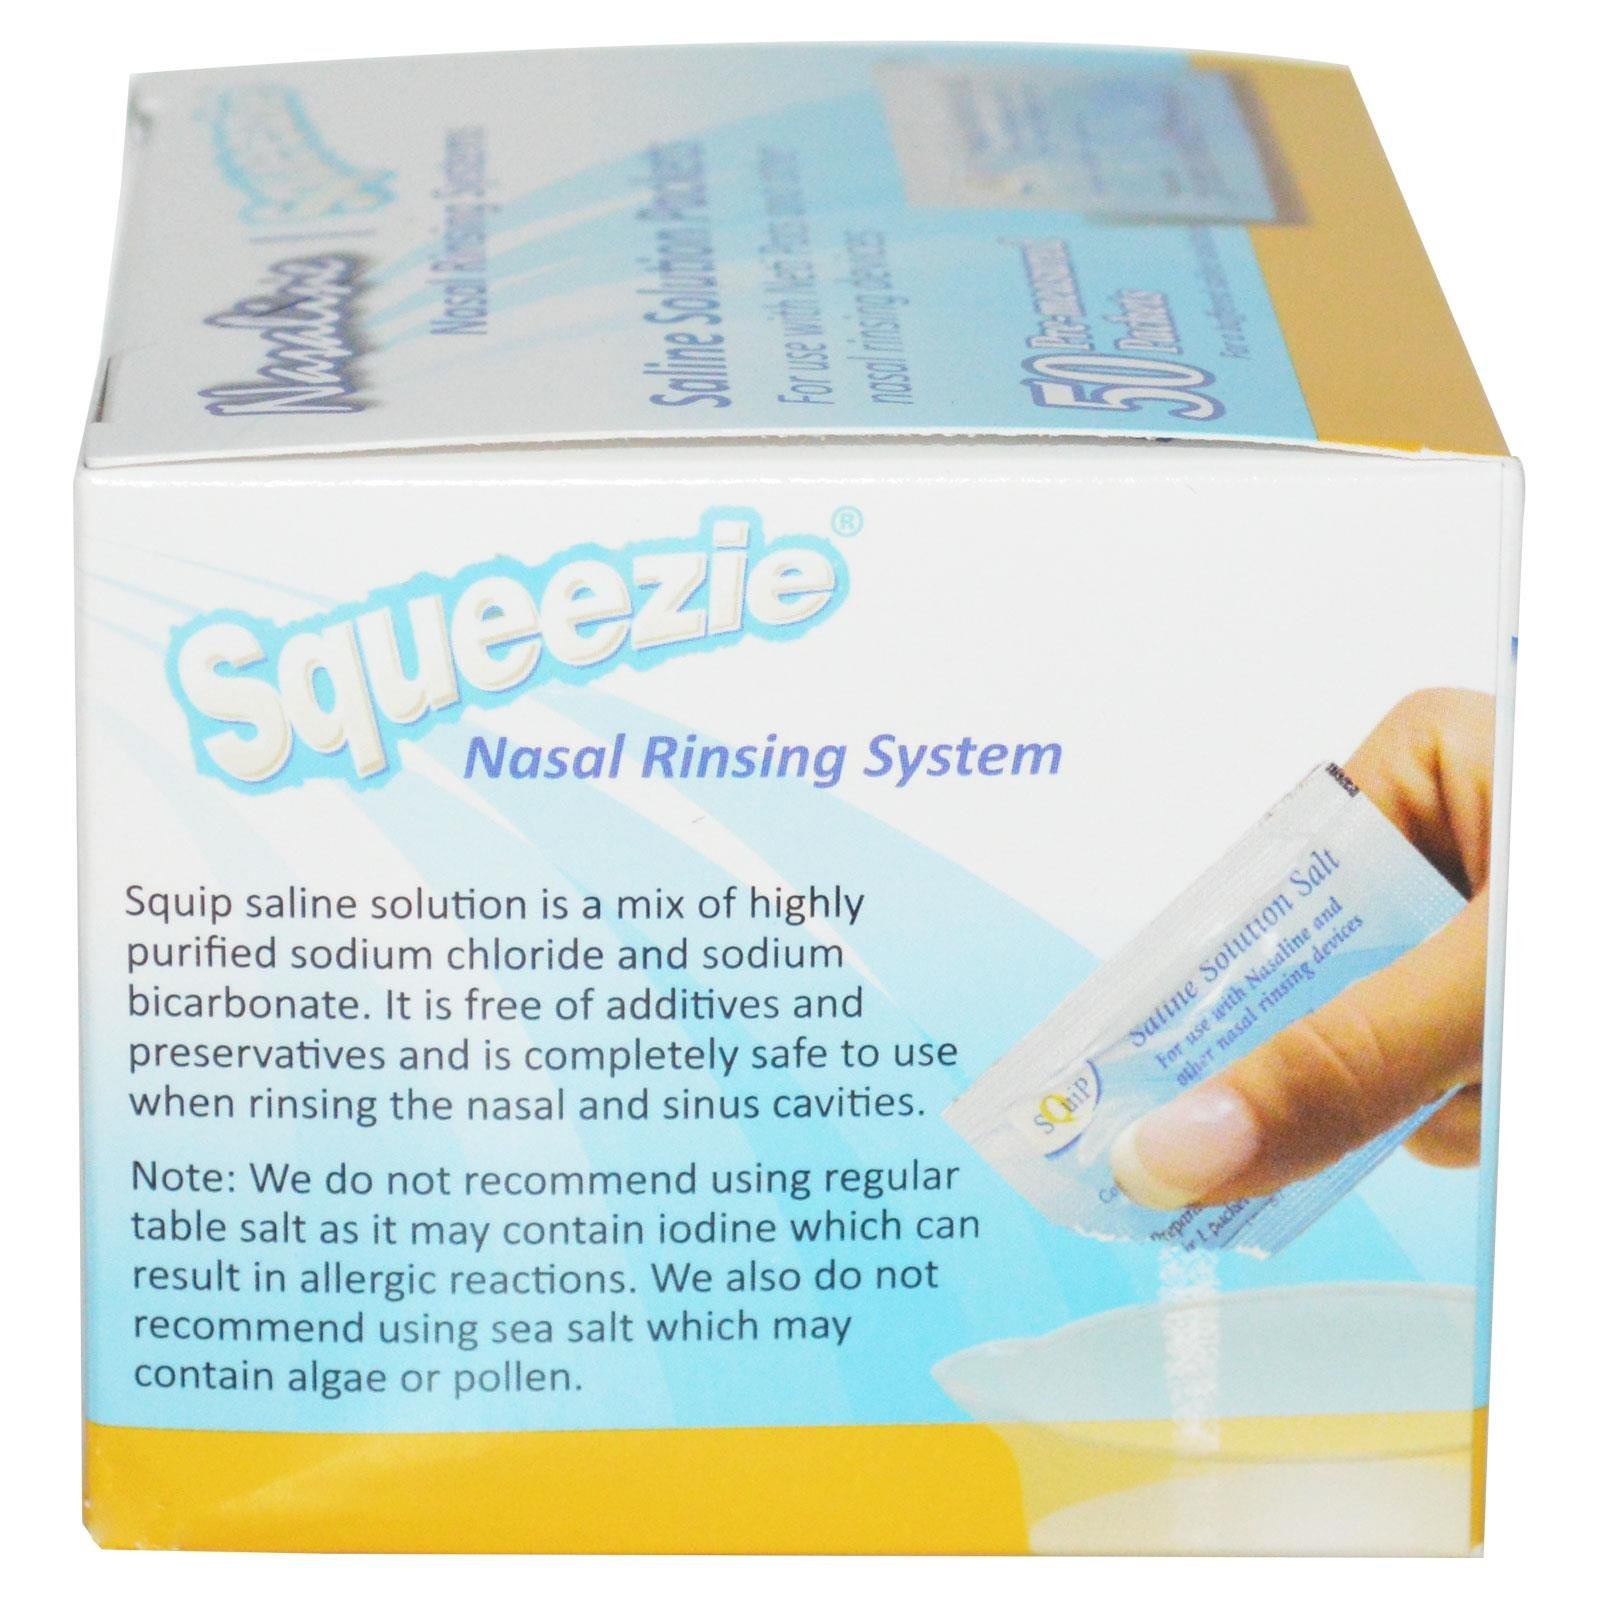
Item Name: Squip Products Nasaline Salt Pre-Measured Packets - 50 Packets
Bullet Point 1: PRE-MEASURED CONVENIENCE: Each packet contains 2.5 grams of salt for easy preparation of saline solution.
Bullet Point 2: HIGH PURITY: Made from 99.99% purified sodium chloride, ensuring a clean and effective rinse.
Bullet Point 3: ADDITIVE-FREE: Contains no additives, preservatives, or iodine, reducing the risk of irritation.
Bullet Point 4: COMPATIBLE WITH NASAL RINSING DEVICES: Ideal for use with various nasal irrigation systems.
Bullet Point 5: SUITABLE FOR AGES 4 AND UP: Safe for children with appropriate supervision.​
Product Description: Nasaline Salt Pre-Measured Packets offer a convenient and effective solution for nasal irrigation. Each packet contains 2.5 grams of 99.99% purified sodium chloride, free from additives, preservatives, and iodine. When mixed with 8 oz (240 ml) of warm water, these packets create an isotonic saline solution ideal for use with nasal rinsing devices. Designed to support sinus health, these packets are suitable for individuals aged 4 and up, with parental supervision recommended for children aged 4–12. ​
Value: 1.0
Unit: Count

Price: 7.78